Sulis

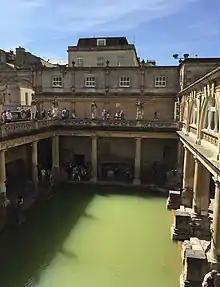
An overhead view of the Great Bath of the Roman Baths at Bath

At the Roman temple at Bath, several ancient additions to the altar area suggest that sacrifice there was a major part of worshipping the goddess. The open area surrounding the altar may have been used for processions and public offerings of meats and liquids. A majority of the finds at the spring consist of coins and curse tablets (see "Inscribed tablets" section next), with over 12,500 Roman coins and 18 Celtic coins having been found in the reservoir. In addition, items have also been retrieved that were likely private offerings, such as jewelry, gemstones, plates, bowls, military items, wooden and leather objects.